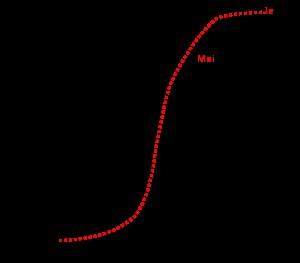
Le stade du miroir est un stade dans le développement psychologique où apercevoir son image dans le miroir amène l'enfant à prendre conscience de son corps et à le distinguer des autres corps. L'un des premiers à étudier ce stade est le psychologue français Henri Wallon ; il sera suivi de René Zazzo, Jacques Lacan, Donald Winnicott et Françoise Dolto. Ces trois derniers auteurs introduisent ce stade dans la théorie psychanalytique. Cette réflexion cherche à préciser comment la conscience de soi se crée et fonctionne à partir de son image spéculaire. Ce stade, énoncé comme une étape clé de la constitution du Moi, pose néanmoins une difficulté élémentaire : préalablement à l'invention et à la diffusion du miroir, les enfants ont pu se passer de cet objet et dépasser le stade auquel il se réfère sans celui-ci. Motif pour lequel le stade du miroir peut être, logiquement comme légitimement, considéré comme étant une simple convention analytique propre à la psychanalyse.